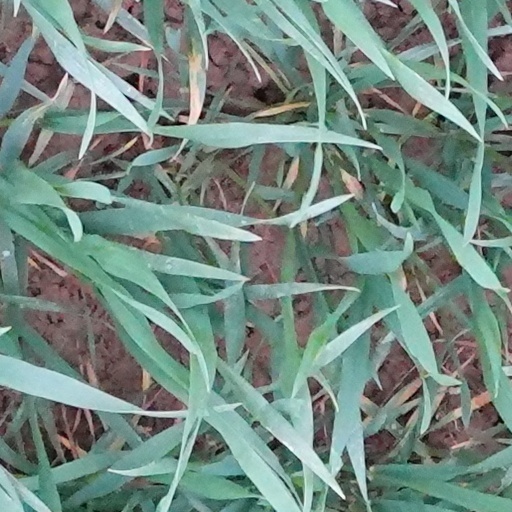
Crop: wheat